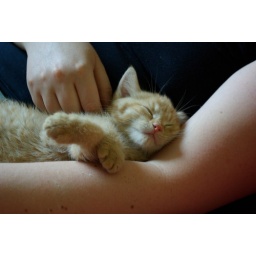
This sweet little kitten is very tired after running around and exploring her new home.